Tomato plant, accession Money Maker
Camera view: bottom (45 deg); turntable rotation: 0 degrees
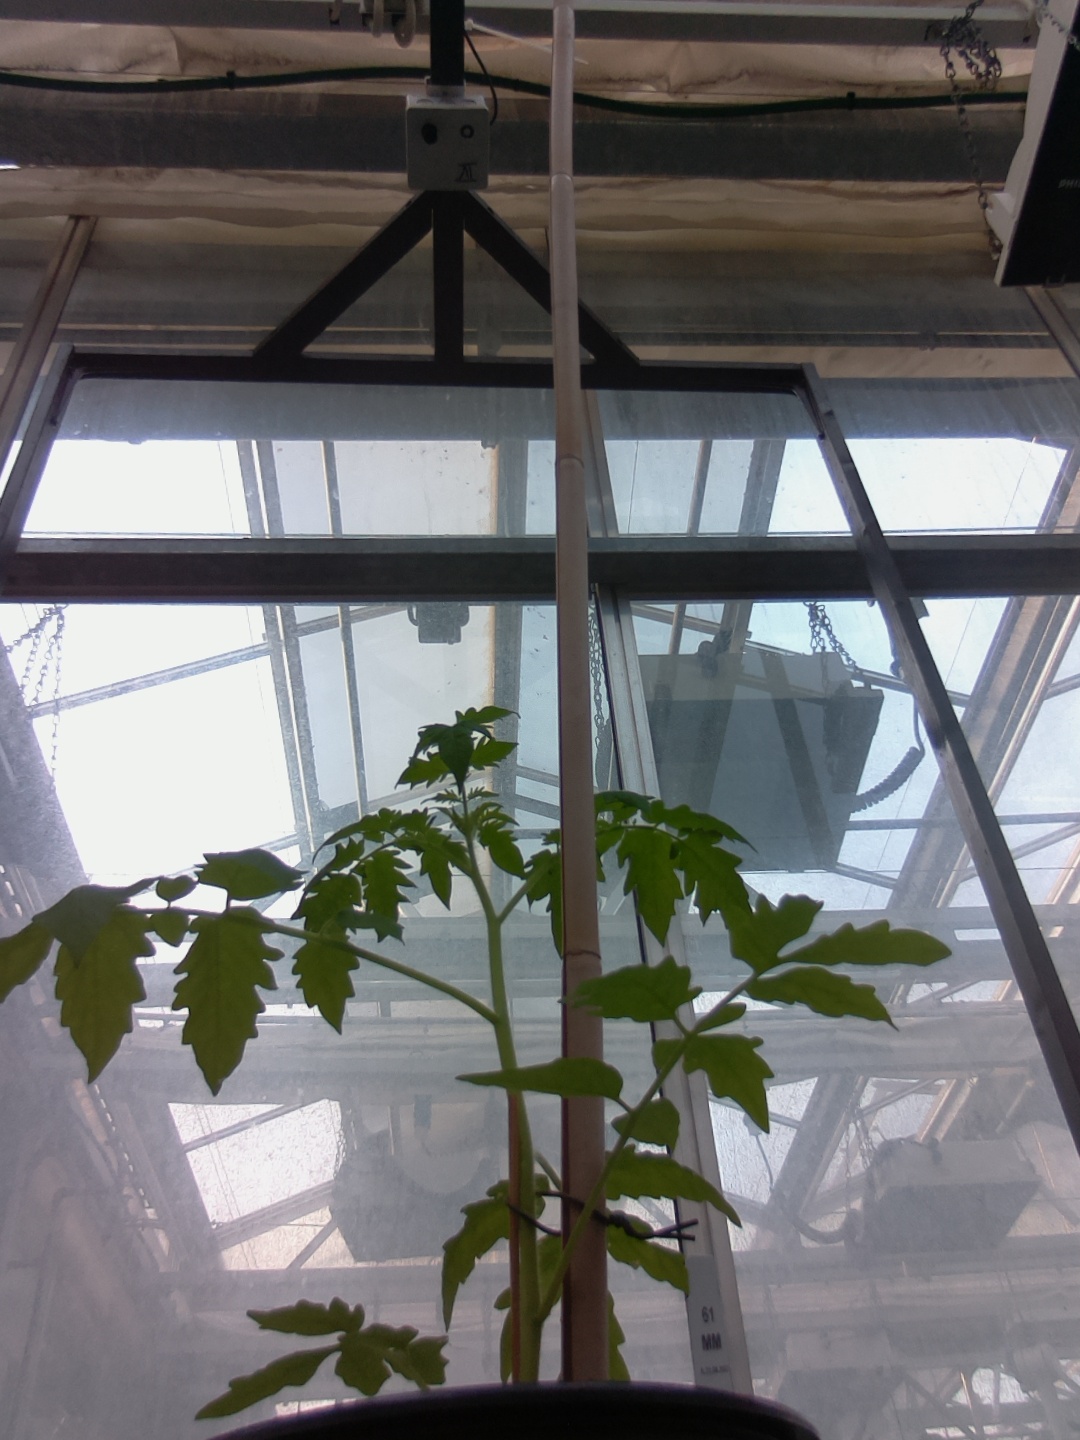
BBCH growth stage 13: 6 of true leaves visible